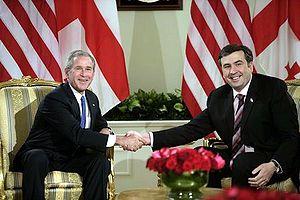
Mikheil Saakachvili, ou Mikheïl Saakachvili, né le 21 décembre 1967 à Tbilissi, est un homme d'État géorgien et homme politique ukrainien.